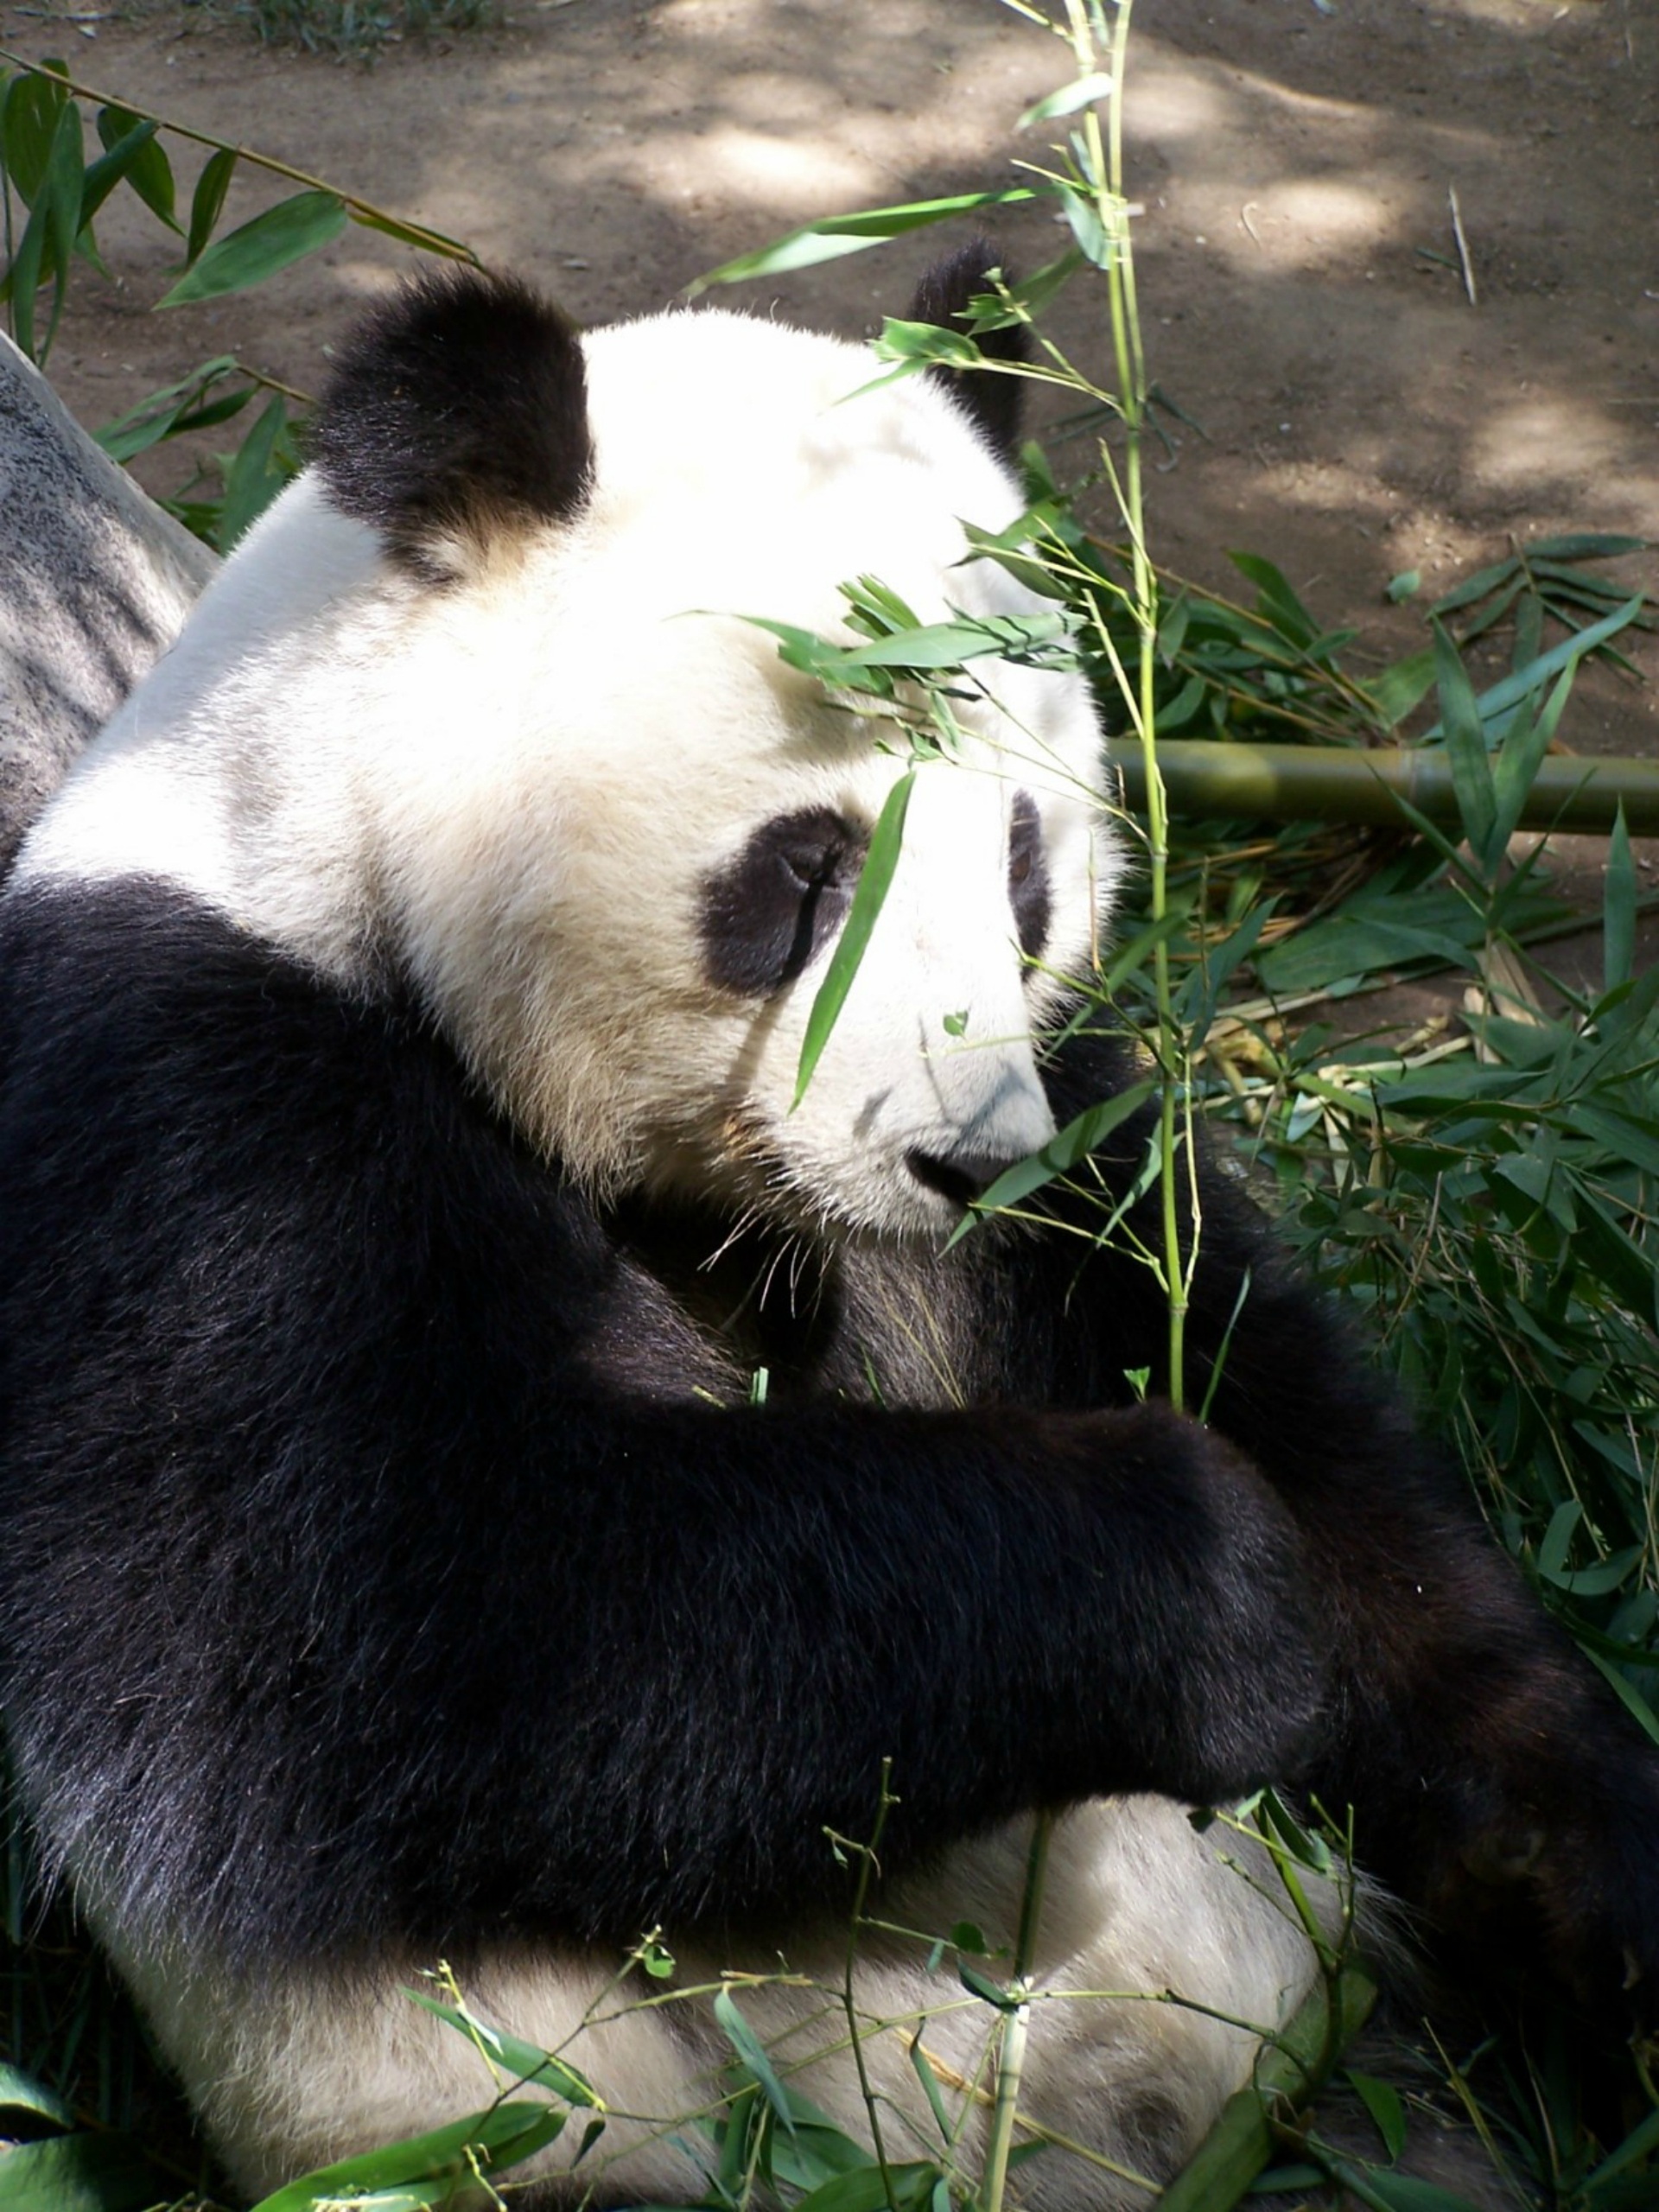
animal, bear, wildlife, zoo, mammal, asia, fauna, panda, eating, whiskers, endangered, vertebrate, china, bamboo, giant panda, san diego zoo